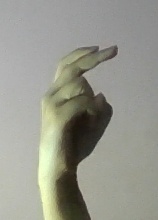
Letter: zay